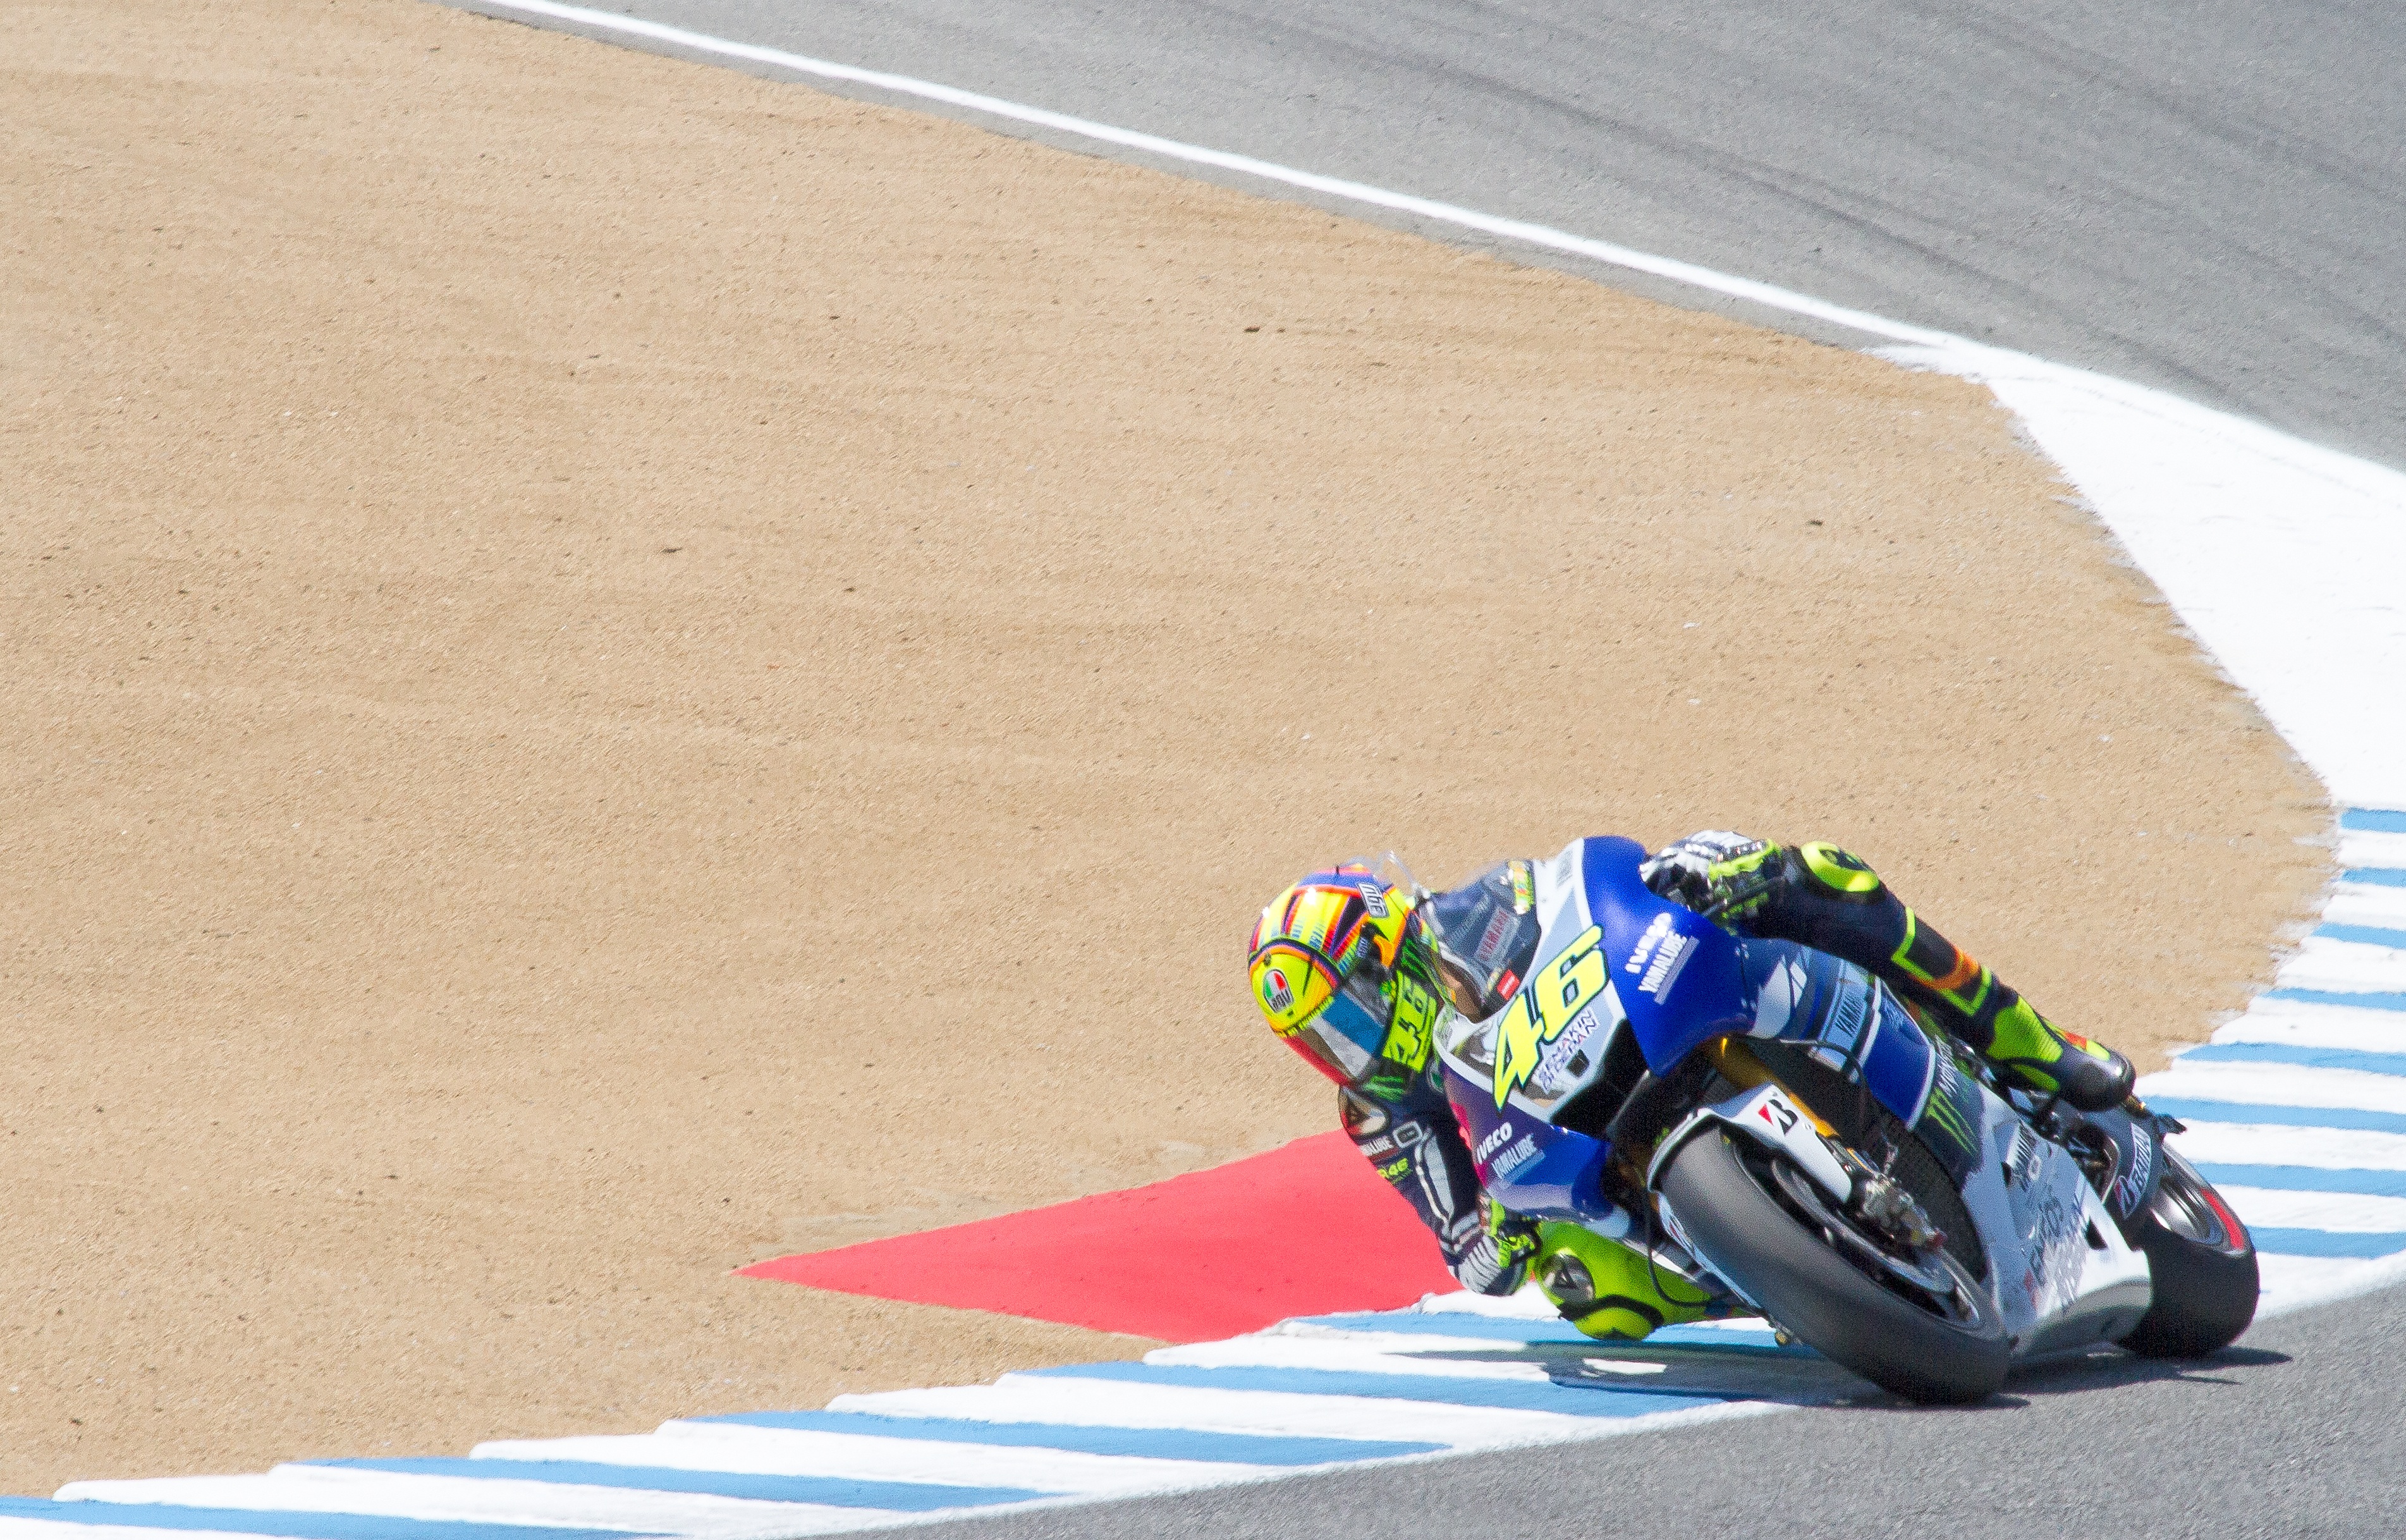
track, rider, vehicle, motorcycle, italy, machine, motorbike, speed, california, race, moto, grand, racing, prix, race track, championship, fast, gp, circuit, italian, monterey, motorsport, champion, powerful, 46, rossi, grand prix, valentino, motocycle, road racing, grand prix motorcycle racing, laguna seca, grandprix, turn 4